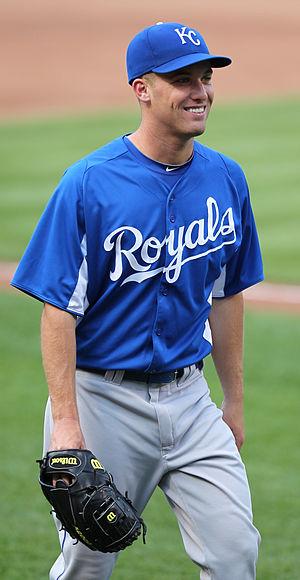
Daniel Richard Duffy est un lanceur gaucher des Ligues majeures de baseball jouant avec les Royals de Kansas City.